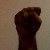
The image shows a hand gesture representing the letter 'S' in Indian Sign Language.